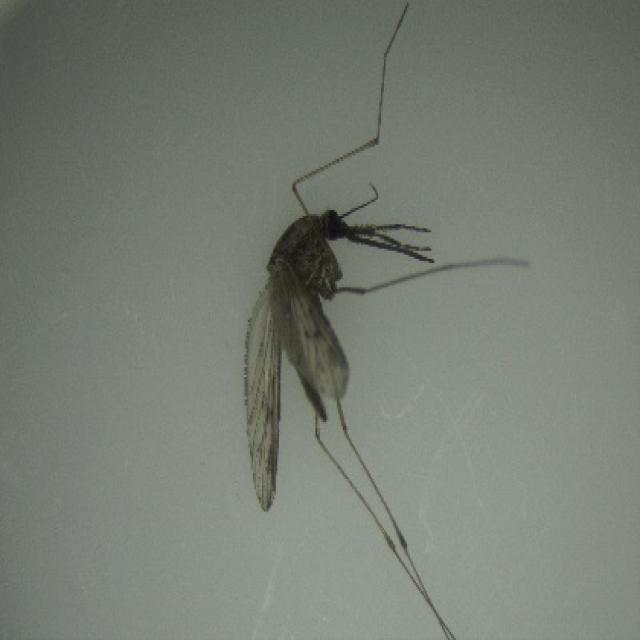
Species: anopheles_sinensis